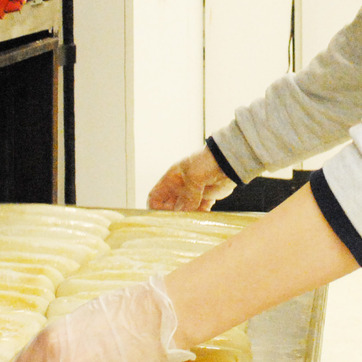
Material: skin